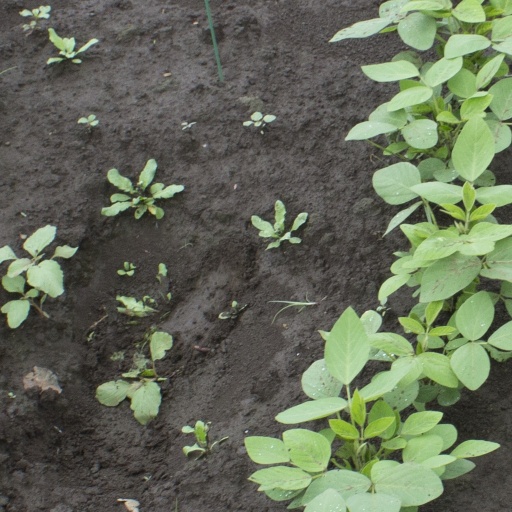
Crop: soybean